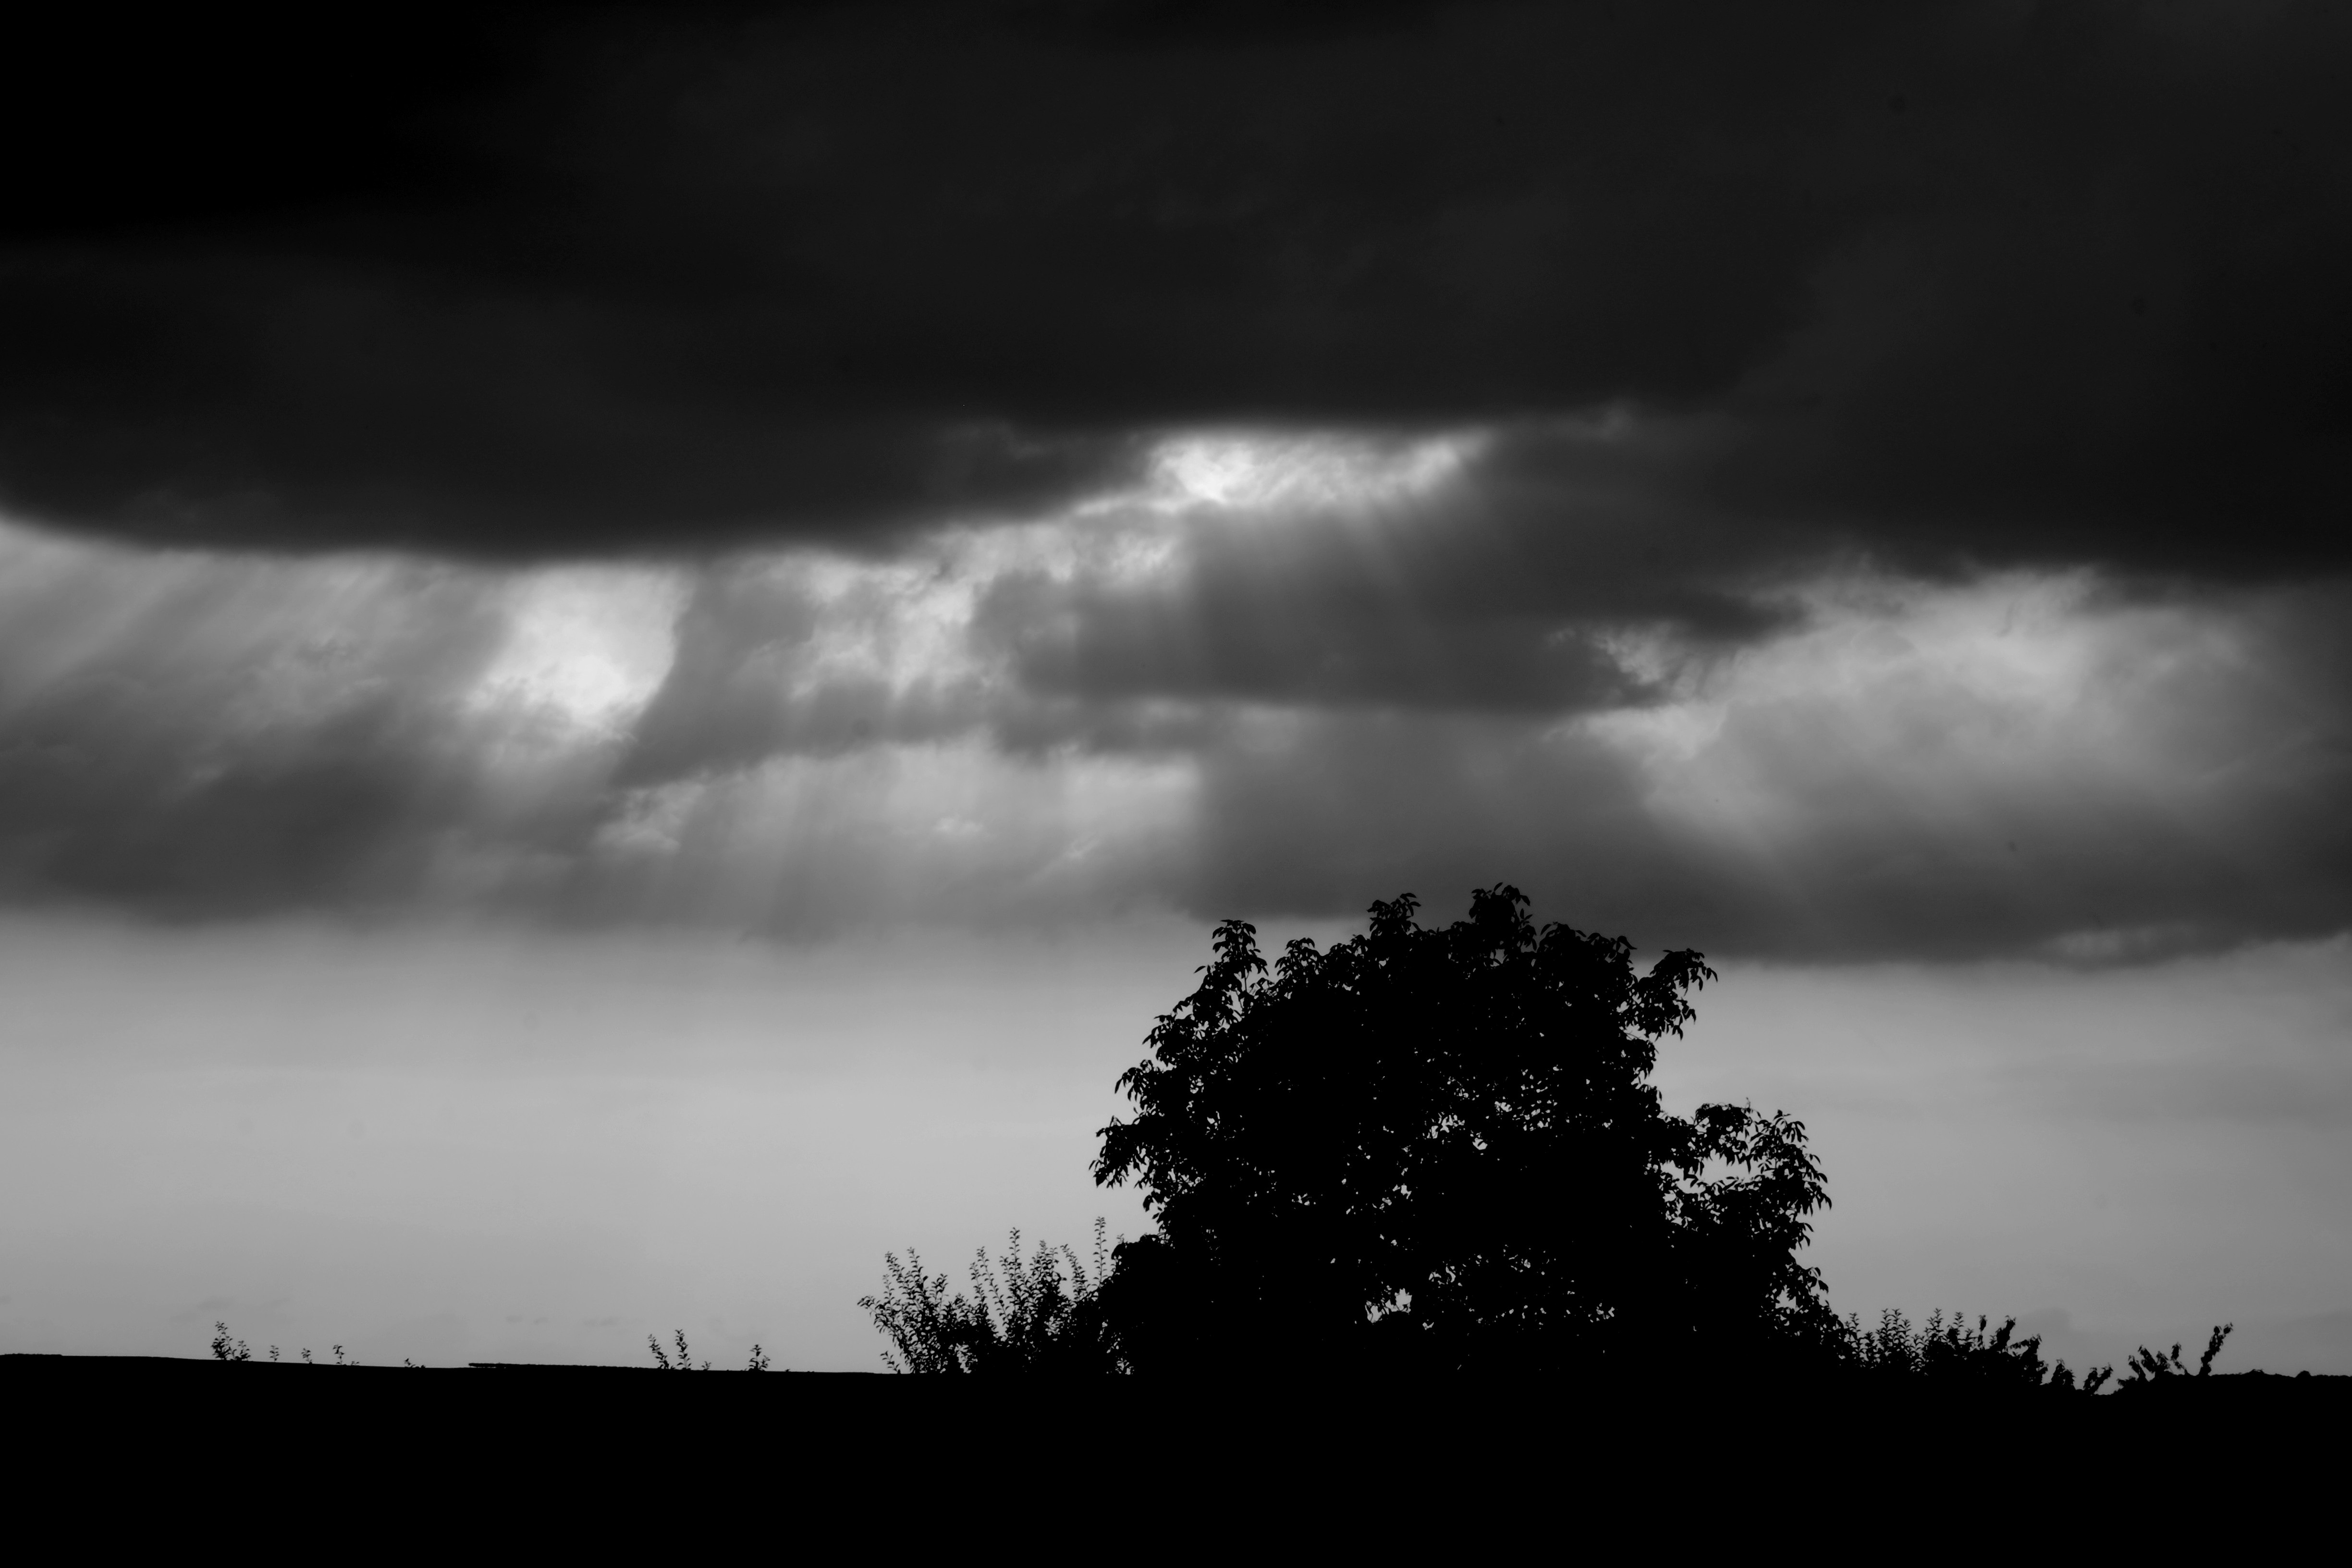
landscape, nature, light, cloud, black and white, sky, sun, sunlight, atmosphere, weather, storm, darkness, monochrome, clouds, rays, dramatic sky, mood, sunbeam, atmospheric, cloud formation, meteorological phenomenon, monochrome photography